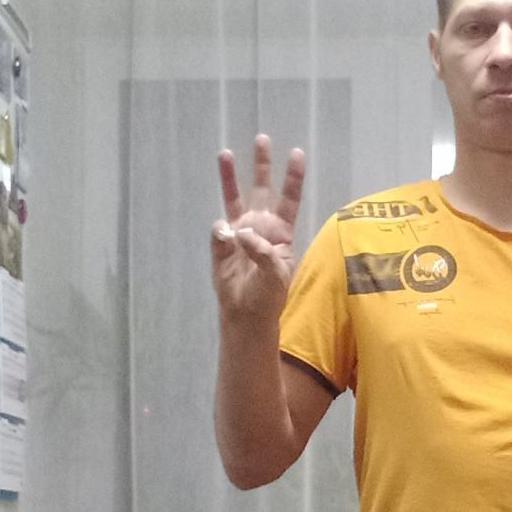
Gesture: three